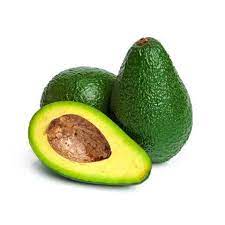
Label: Avocado